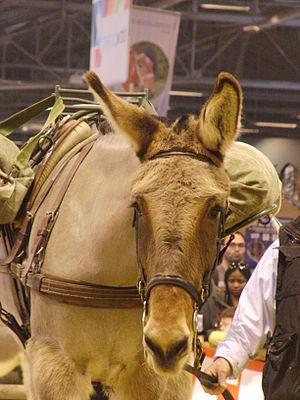
Tête d'une mule Poitevine - Salon international de l'agriculture 2014, Paris, France
La mule poitevine est un type de grande mule reconnu par les haras nationaux français. Elle naît du croisement entre une jument de trait Poitevin mulassier et un baudet du Poitou. Comme beaucoup d'hybrides, cette mule est presque toujours stérile. Elle est très charpentée, considérée comme la plus grande mule qui soit et comme l'animal de trait possédant le plus haut rapport poids/puissance. C'est pourquoi elle a parfois été qualifiée de meilleur animal de travail au monde.